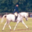
Label: horse